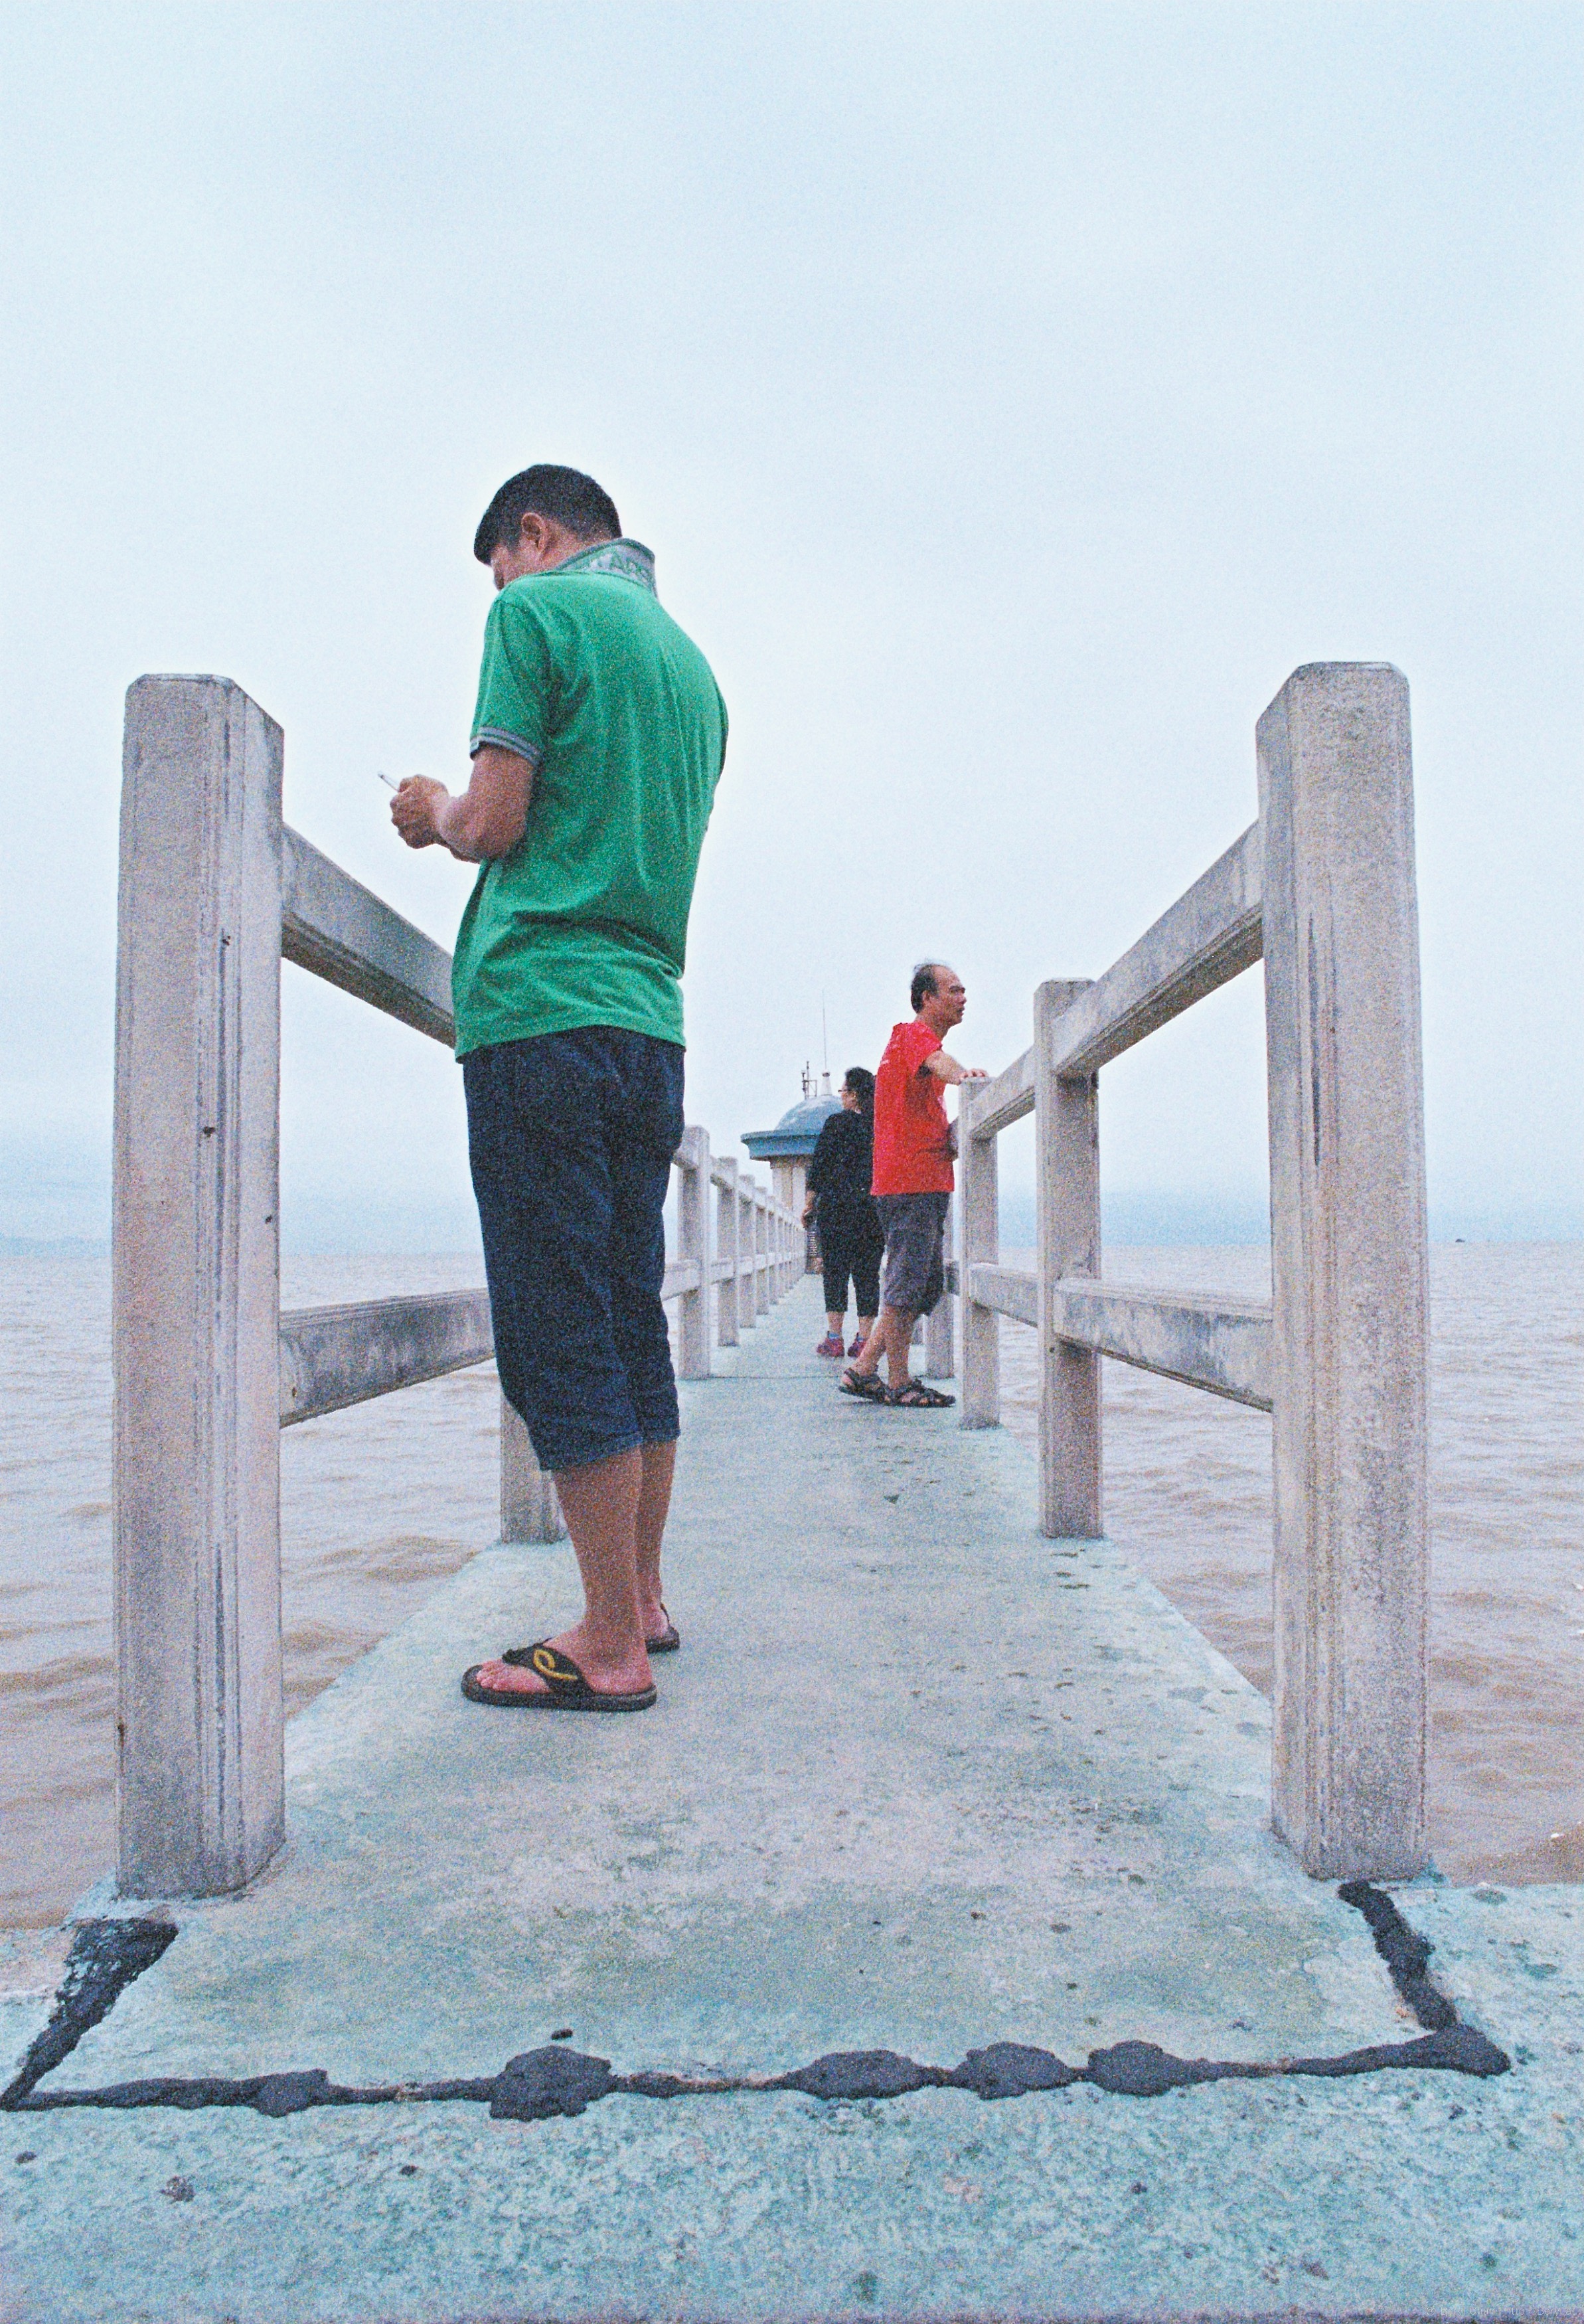
landscape, sea, coast, ocean, walking, street, vintage, film, vacation, fujifilm, love, spring, color, nikon, sunny, stilllife, nikonfm2, xtra800, 135, documentary, fujifilmxtra800, human positions